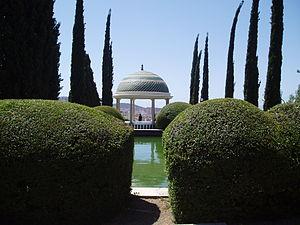
Malaga est une ville espagnole, capitale de la province de Malaga faisant partie de la Communauté autonome d'Andalousie. Malaga est située à l'extrémité ouest de la mer Méditerranée et dans le sud de la péninsule Ibérique, à environ 100 kilomètres à l'est du détroit de Gibraltar.